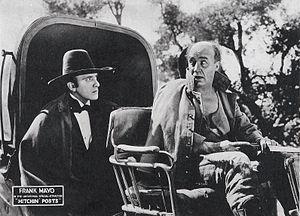
L'Obstacle est un film muet américain réalisé par John Ford, sorti en 1920.